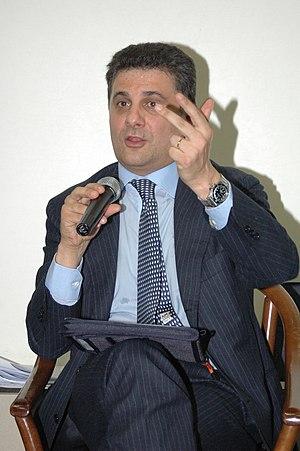
Vito De Filippo, né le 27 août 1963 à Sant'Arcangelo, est un homme politique italien, membre du Parti démocrate. Il est président de la Basilicate de 2005 à 2013 et sous-secrétaire d'État du gouvernement italien de 2014 à 2018.